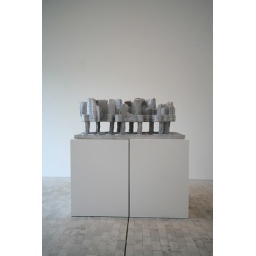
I love the floor in this building as well, blocks of end pieces of wood so you see the rings.